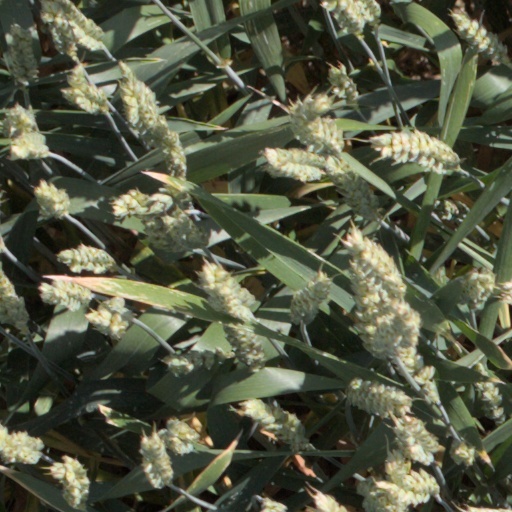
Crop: wheat